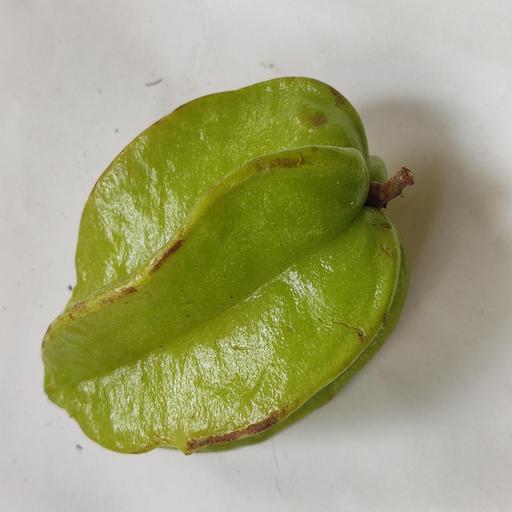
Crop type: Carambola